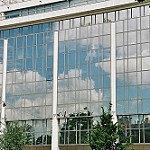
Scene: Outdoor